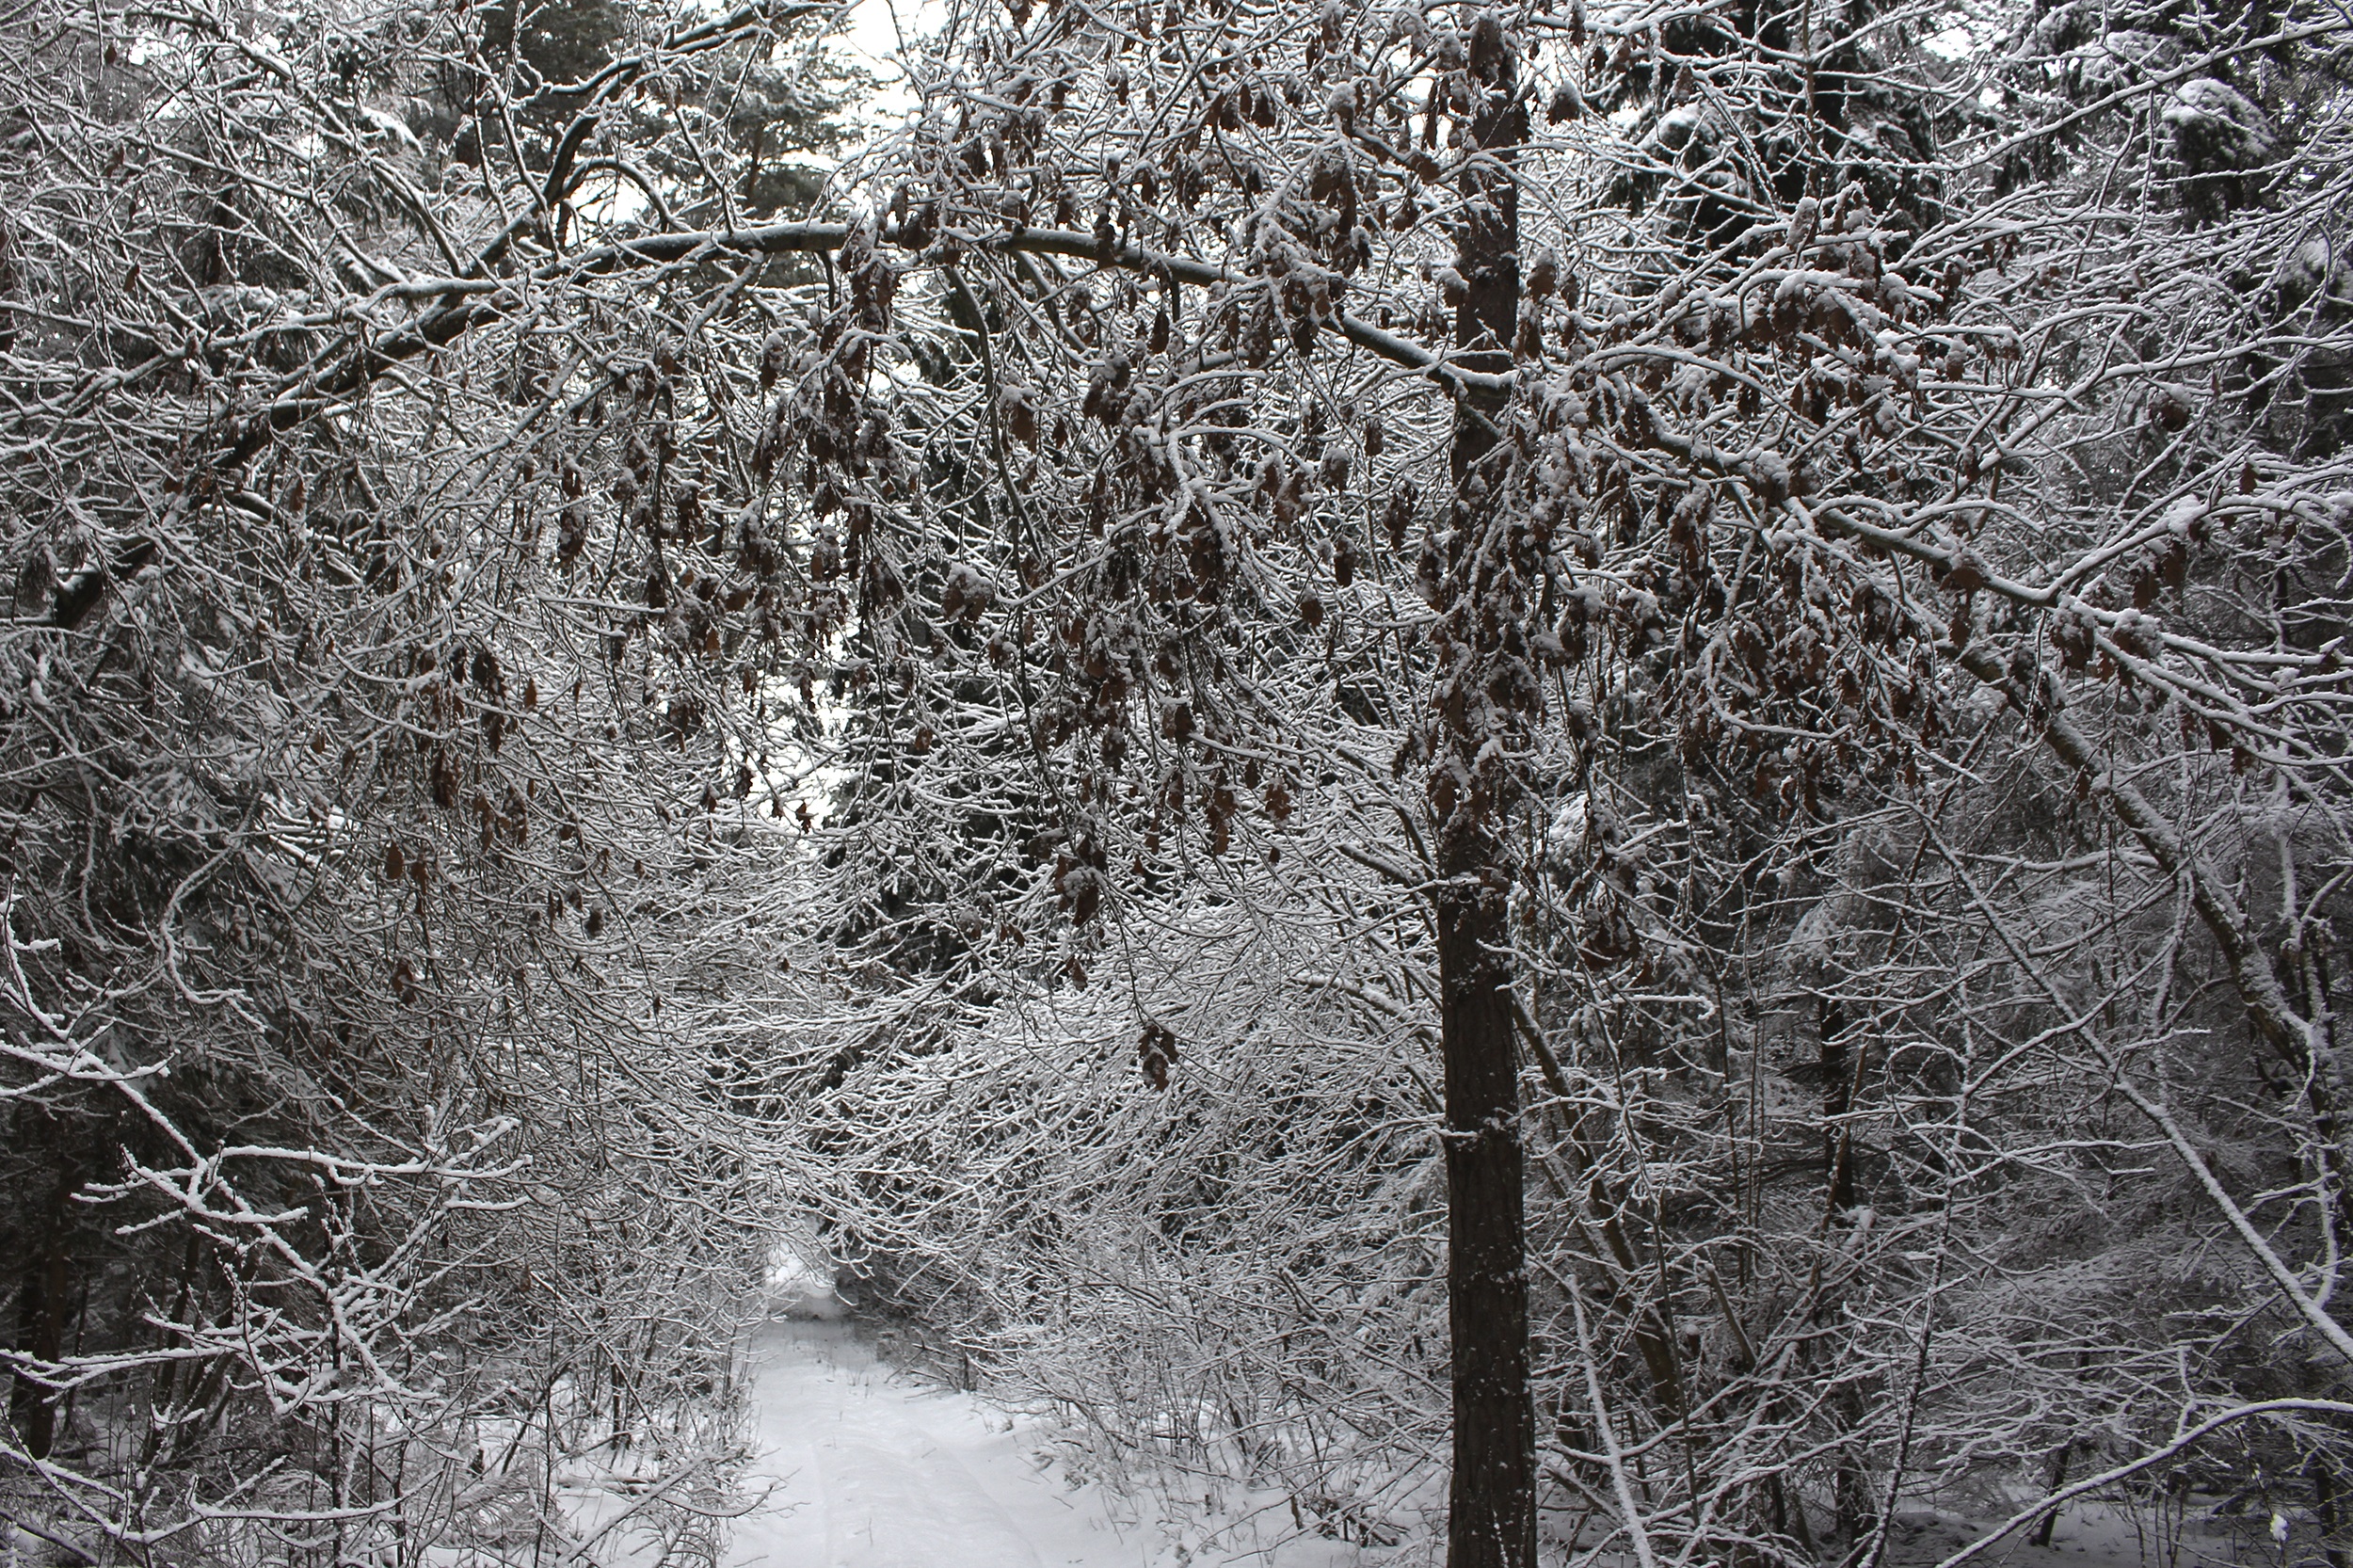
landscape, tree, forest, outdoor, branch, snow, cold, winter, plant, wood, white, frost, ice, weather, blue, monochrome, season, scene, blizzard, woodland, freezing, atmospheric phenomenon, woody plant, winter storm, rain and snow mixed